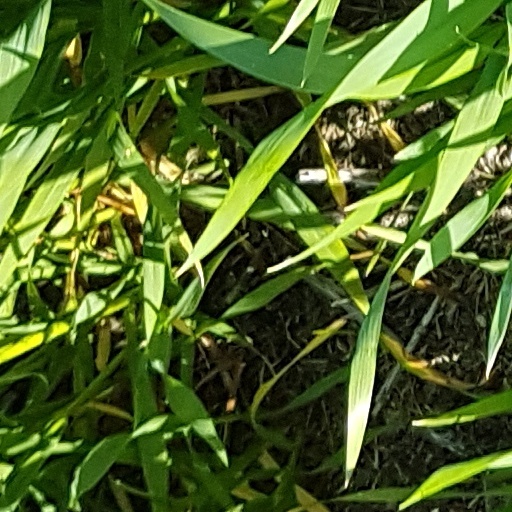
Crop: wheat